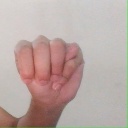
अक्षर: म